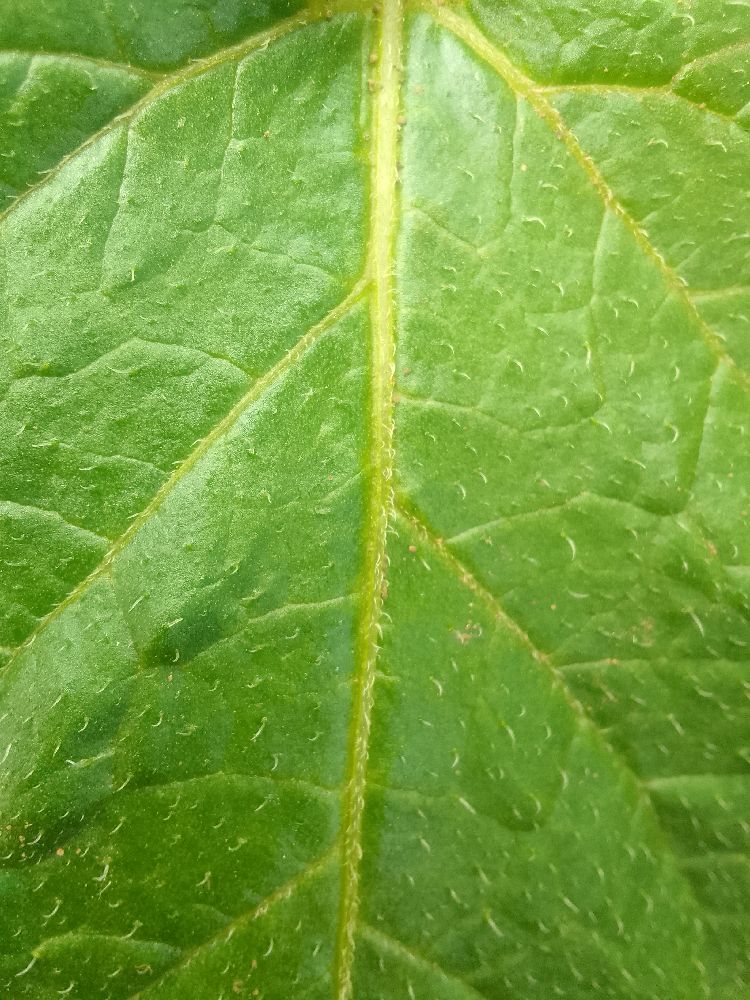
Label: Healthy